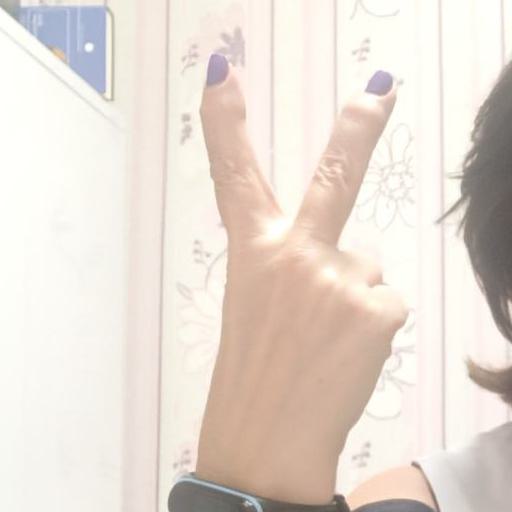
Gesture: peace_inverted